How to Be a Good Wife

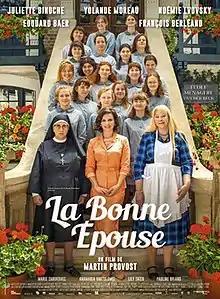
Film poster

How to Be a Good Wife is a French comedy-drama film directed by Martin Provost. The film begins in 1967 in Alsace, France at a school made for good housekeeping, and stars Juliette Binoche as Paulette Van der Beck, a housewife who unexpectedly has to take over leadership of the school after the death of her husband.